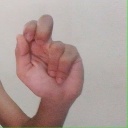
अक्षर: ढ